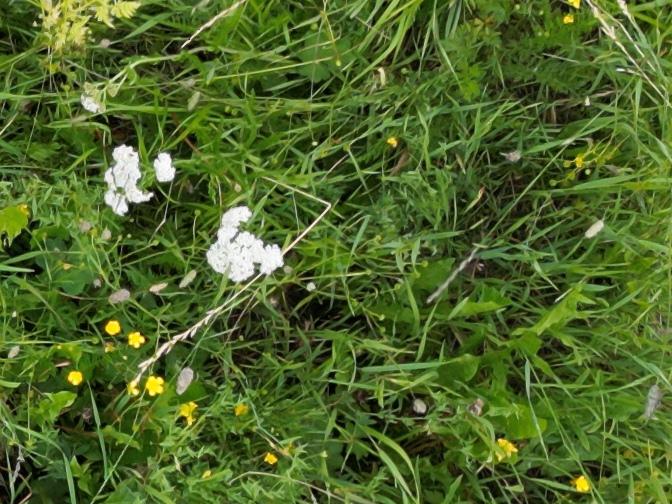
Flowers visible: yarrow flowers